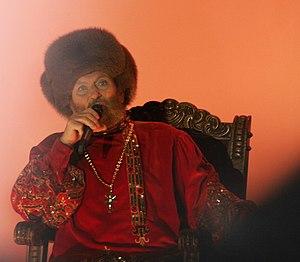
22 mai : These Words… pour orchestre à cordes et percussions d'Arvo Pärt, créé à Copenhague sous la direction de Tõnu Kaljuste.
Hans Rolf Rippert dit Ivan Rebroff est un chanteur allemand né le 31 juillet 1931 à Berlin-Spandau et mort le 27 février 2008 à Francfort-sur-le-Main. D'origine russe selon ses dires, il a mené une carrière internationale basée sur un répertoire très varié : chansons traditionnelles russes, mais aussi chants religieux classiques ou orthodoxes, chants de Noël, variété française ou allemande, opéra, opérettes, chansons folkloriques de nombreux pays et de multiples airs connus.